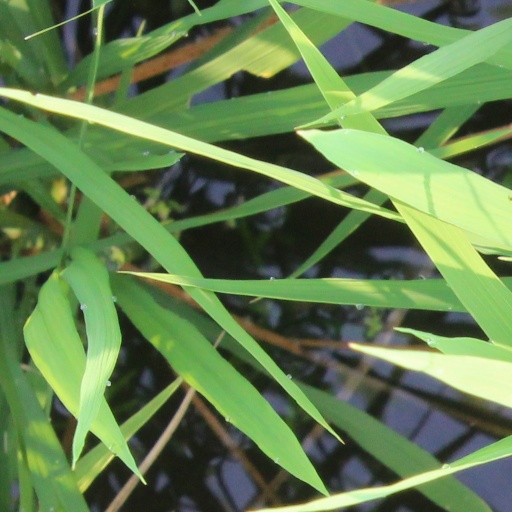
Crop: rice